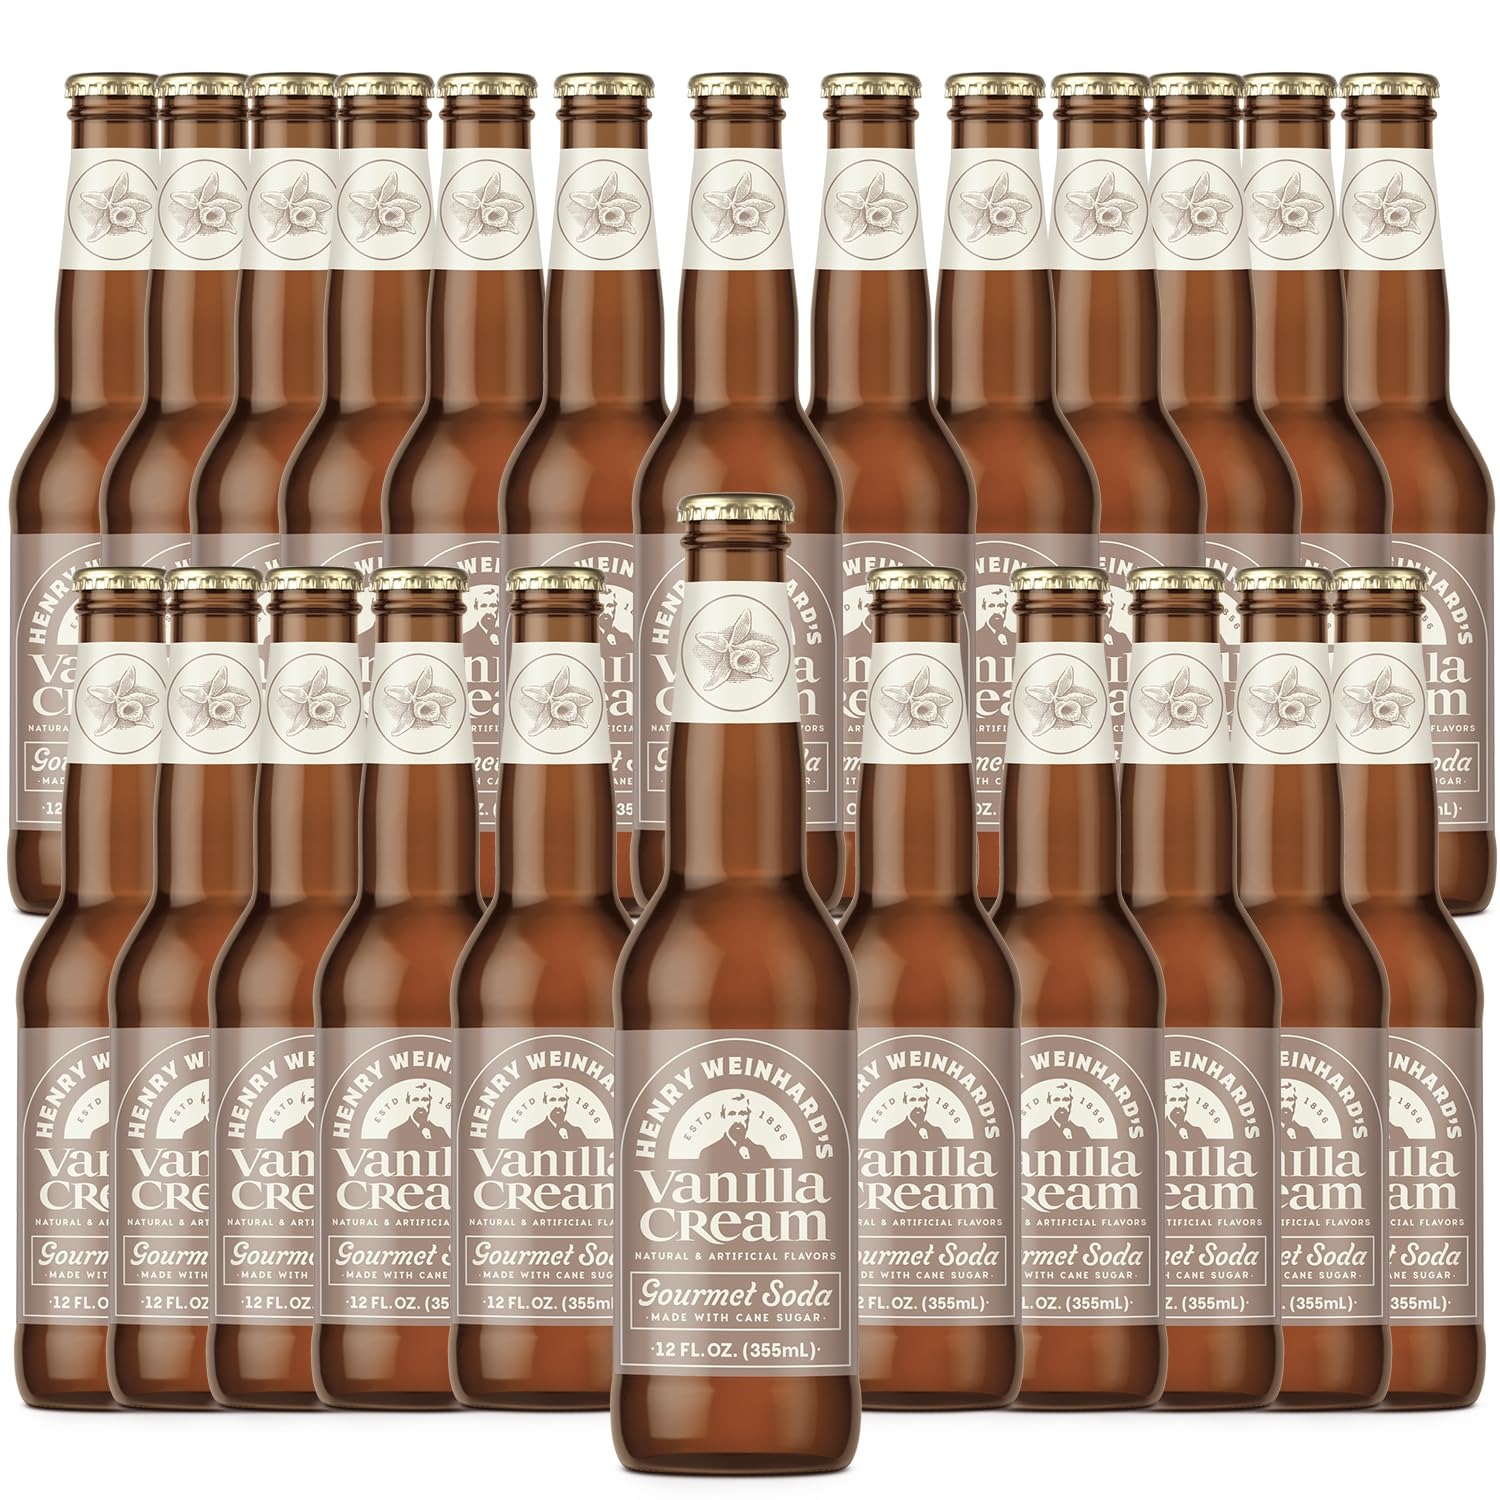
Item Name: Henry Weinhard's Vanilla Cream Soda 24 Pack | 12oz Glass Bottles | Classic American Flavor | Premium Craft Soda
Bullet Point 1: Classic American Favorite: Our Vanilla Cream Soda is a nostalgic treat that gained popularity during Prohibition, offering a timeless flavor that has delighted generations.
Bullet Point 2: Rich Vanilla Flavor: Crafted with the finest natural vanilla, this soda delivers a smooth, creamy taste that’s both comforting and indulgent.
Bullet Point 3: Sweetened with Honey: Infused with natural honey, adding a touch of sweetness that enhances the rich vanilla flavor and creates a perfectly balanced soda.
Bullet Point 4: Nutrition Facts: Each 12oz bottle contains 180 calories, 43g of total carbohydrates, 43g of sugar, 45mg of sodium, 0g of fat, and 0g of protein.
Bullet Point 5: Cane Sugar Sweetness: Made with cane sugar and natural flavors, providing an authentic and satisfying sweetness in every sip.
Bullet Point 6: No Fat, Pure Enjoyment: With 0g of fat, our Vanilla Cream Soda offers a delightful, guilt-free indulgence, perfect for any occasion.
Bullet Point 7: Quality Ingredients: Contains carbonated water, cane sugar, natural flavors, high fructose corn syrup, caramel color, and honey, ensuring a deliciously smooth and flavorful soda experience.
Value: 12.0
Unit: Fl Oz

Price: 49.98